Daniel B. Towner

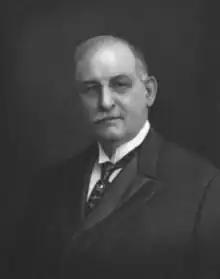

Daniel Brink Towner (March 5, 1850 – October 3, 1919) was an American composer who held a Doctorate of music, and used his abilities to develop the music to several Christian hymns which are still popular today.